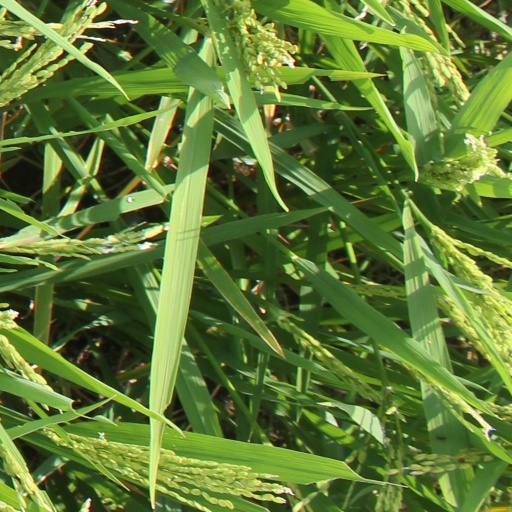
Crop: rice